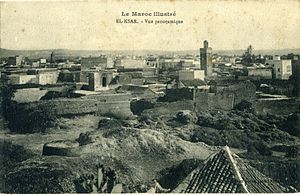
Ksar el-Kébir
Ksar el-Kébir år 1900.
Ksar el-Kébir er en by i Marokko, cirka 90 km syd for Tanger. Byen ligger i provinsen Larache som er en del af regionen Tanger-Tétouan. Der var 107.380 indbyggere ved folketællingen i 2004.